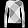
Label: Pullover